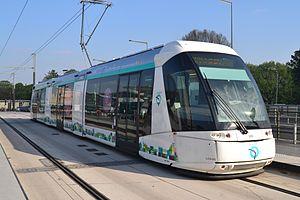
ligne T5 essais mois de mai 2013
Le tramway d'Île-de-France contemporain, organisé par Île-de-France Mobilités, est composé de dix lignes distinctes, à l'histoire particulière et aux matériels différents. Sept ont été créées de toutes pièces, et trois résultent de la modernisation de lignes ferroviaires anciennement sous-exploitées. Les lignes 1, 2, 3a, 3b, 5, 6, 7 et 8 sont exploitées par la RATP, la ligne 11 et les futures lignes 9, 12 et 13 sont et seront exploitées par Keolis et la ligne 4 par la SNCF.